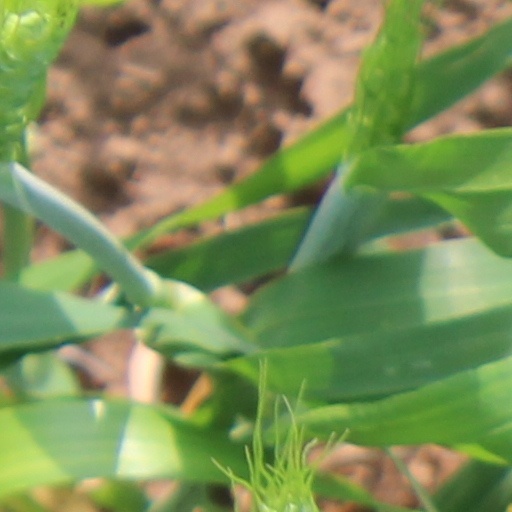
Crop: wheat